Winslow–Turner Carriage House

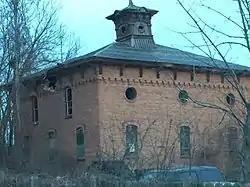

The Winslow–Turner Carriage House was a historic carriage house located at Plattsburgh in Clinton County, New York. It was built about 1876 and was a 2-story rectangular building on a stone foundation with a -story north wing. The residence it was associated with was demolished in 1977. The carriage house itself was allowed to fall into extreme disrepair and was torn down by its owner in 2020.